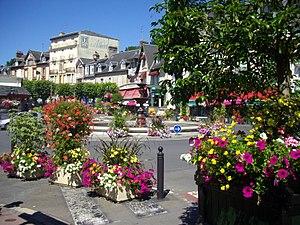
Bagnoles-de-l'Orne est une ancienne commune française, située dans le département de l'Orne en région Normandie, devenue le 1ᵉʳ janvier 2016 une commune déléguée au sein de la commune nouvelle de Bagnoles de l'Orne Normandie.